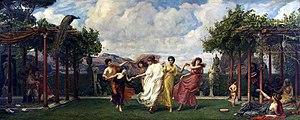
Horae Serenae